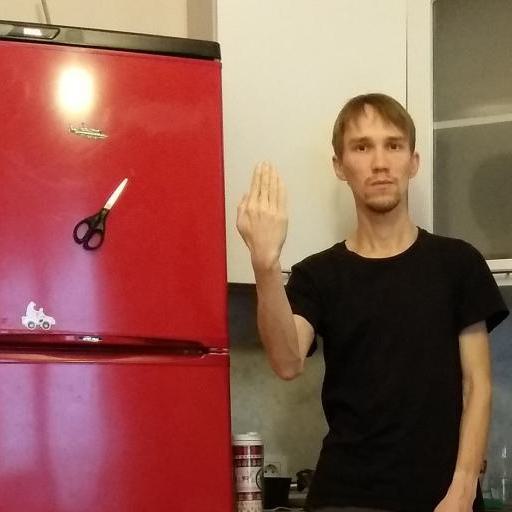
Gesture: stop_inverted